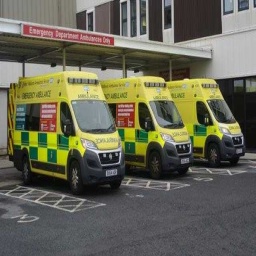
Label: ambulance